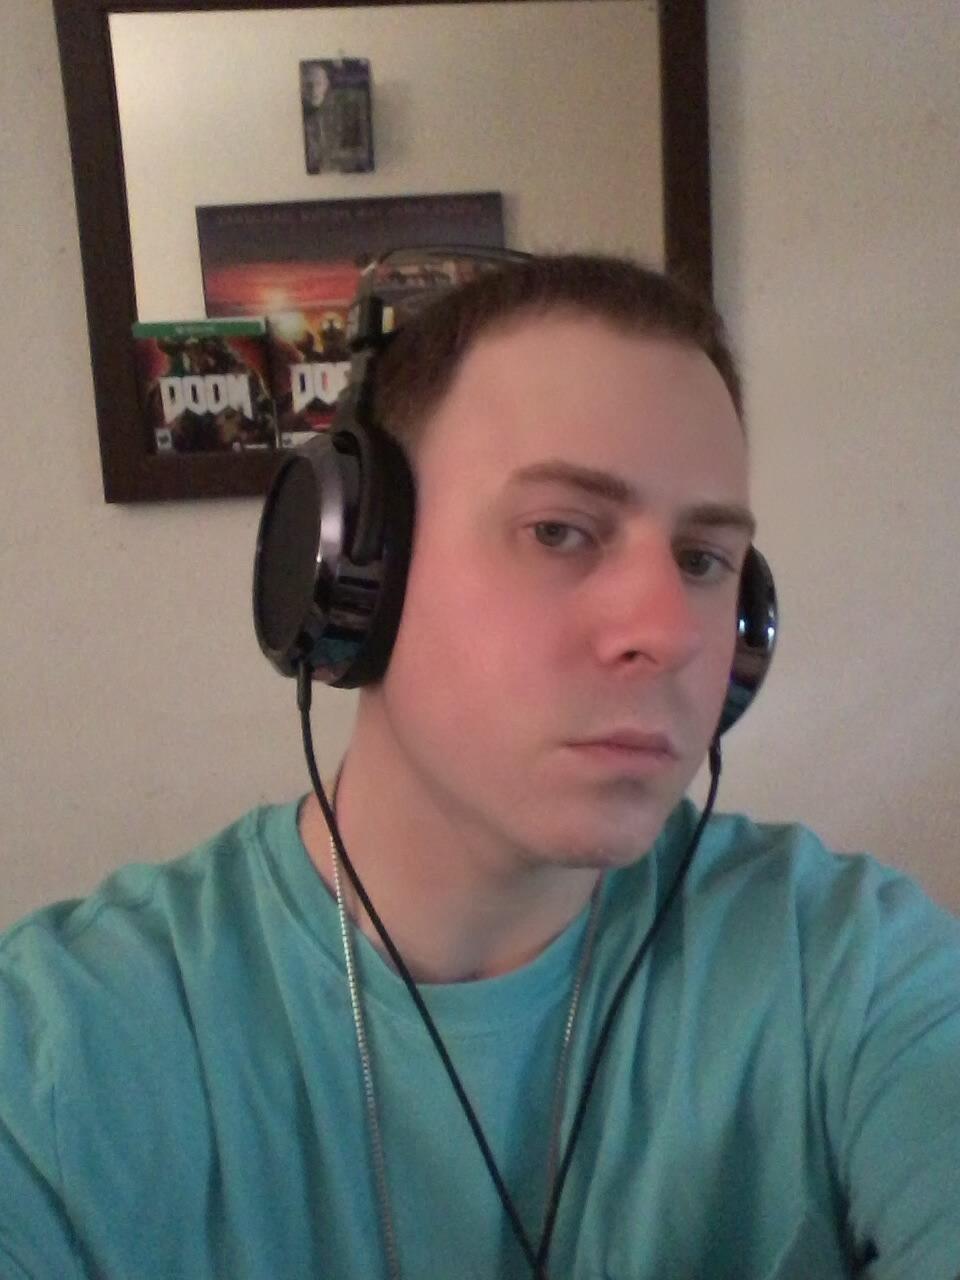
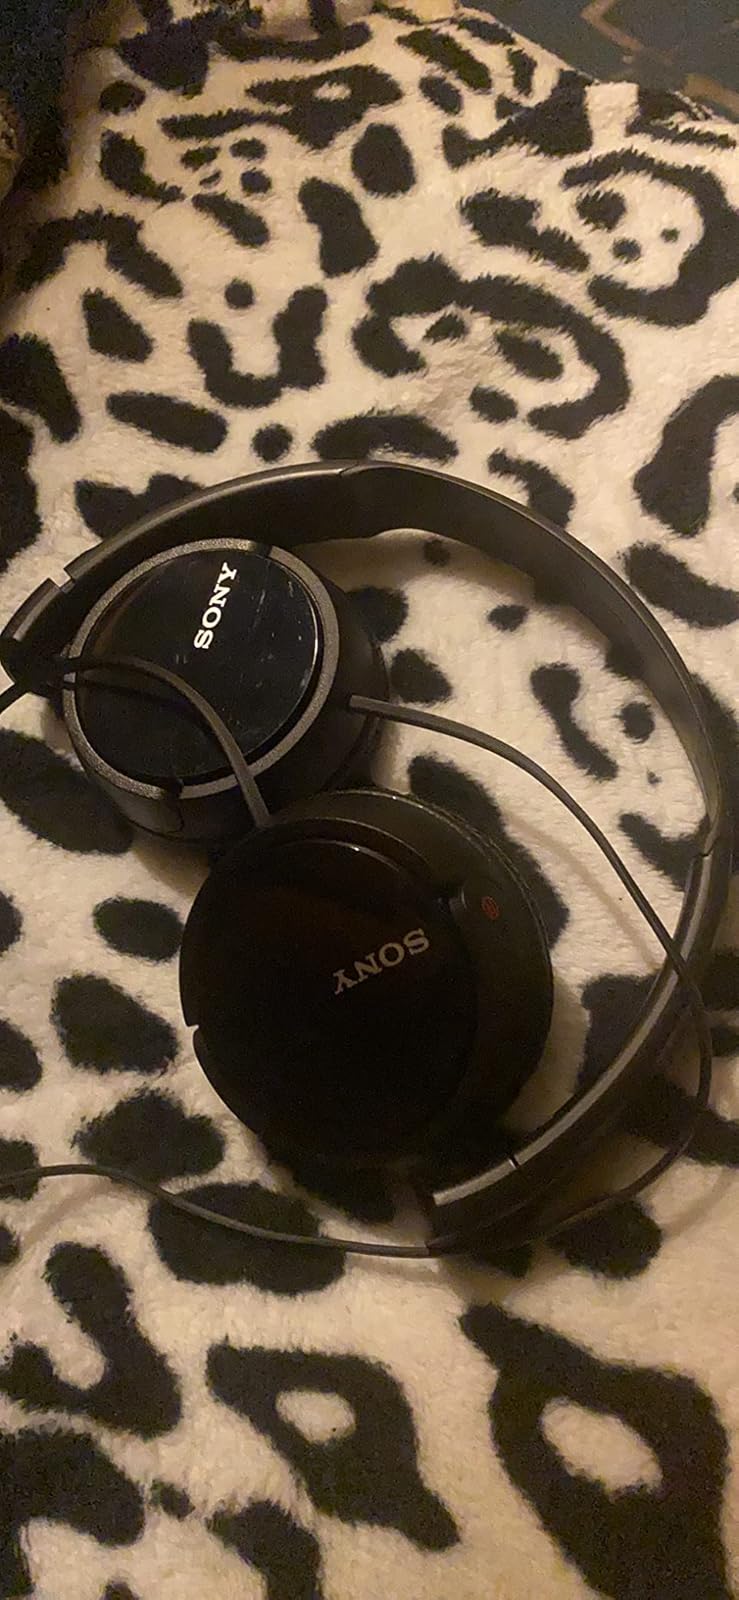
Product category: headphones
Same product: no